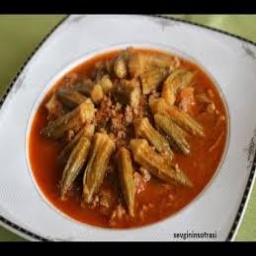
Label: okra_stew